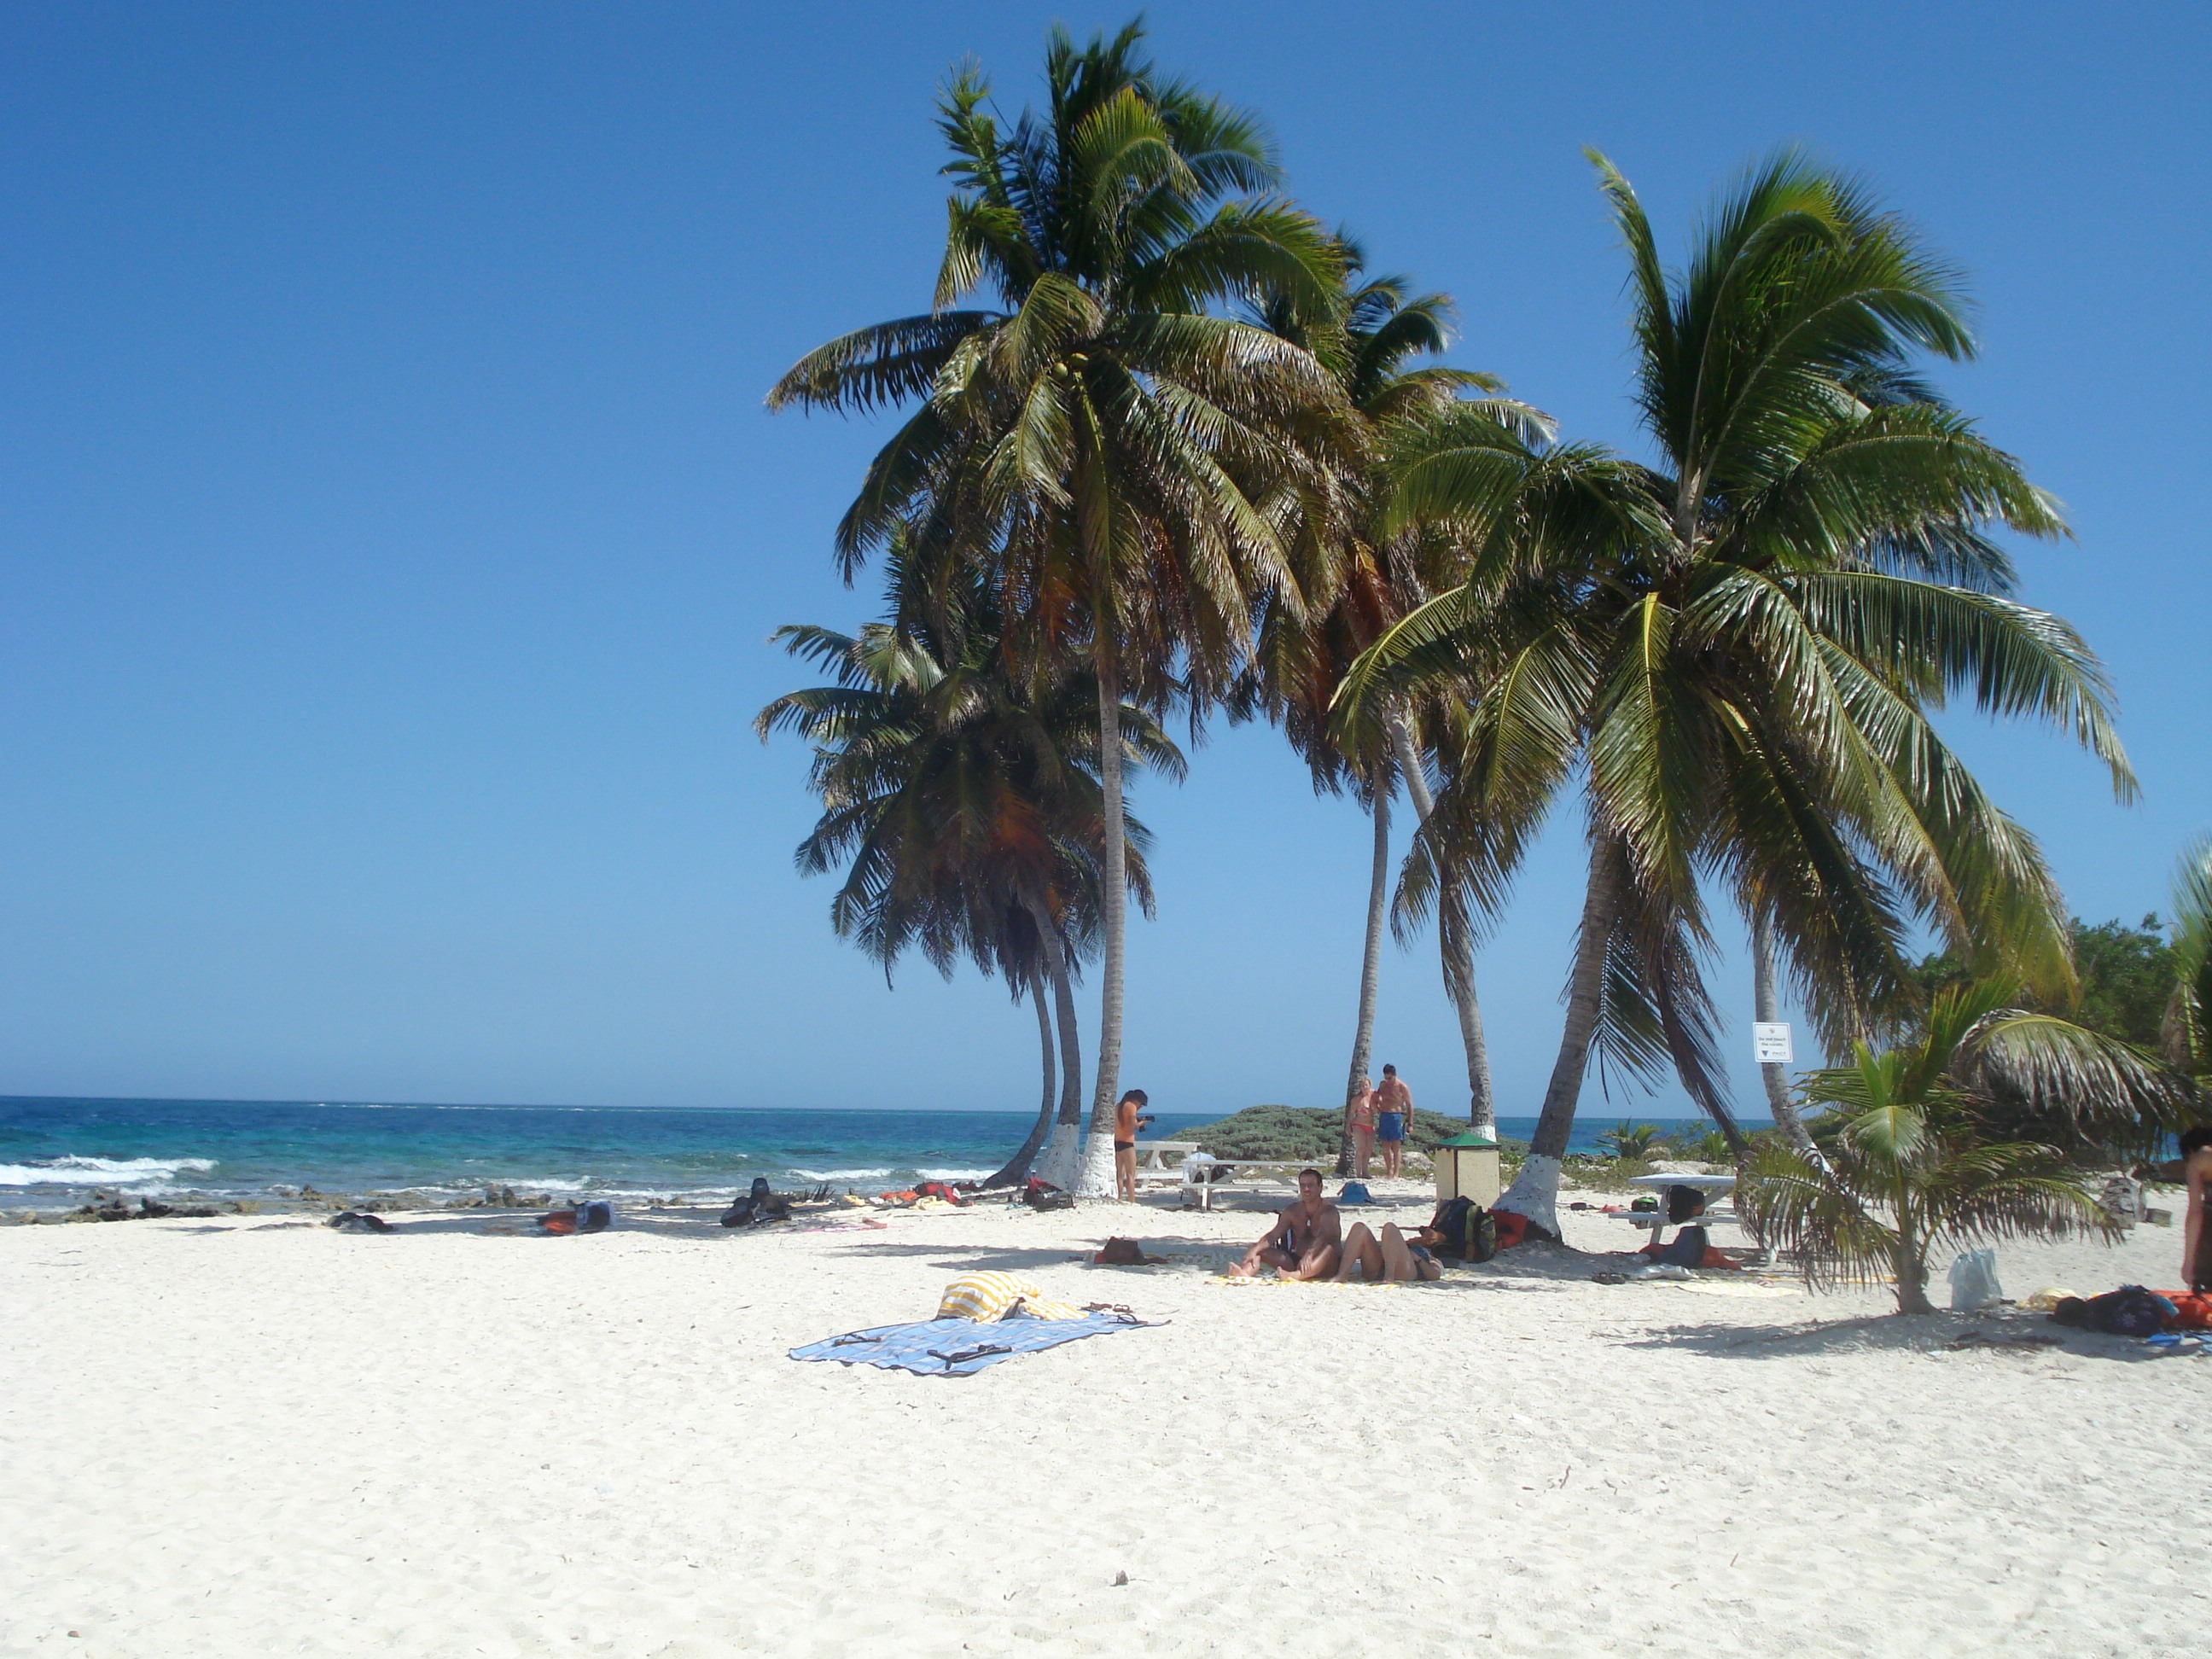
beach, sea, coast, tree, ocean, sun, vacation, palm, holiday, bay, island, body of water, resort, caribbean, palm trees, tropics, cape, arecales, palm family